Hurricane Karl

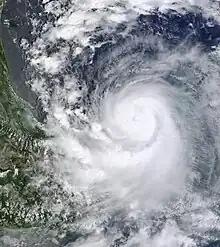
Hurricane Karl rapidly intensifying in the Bay of Campeche on September 16

The hurricane entered a period of rapid intensification after steadily deepening for several hours; its cloud pattern quickly organized, and with cooling convective cloudtops the warm eye became well-defined. Recurving toward the southwest along the building ridge, Karl became a Category 3 hurricane on September 17; it reached its peak intensity of 125 mph (205 km/h) only four hours prior to landfall. Karl became the strongest hurricane ever observed in the Bay of Campeche upon attaining this intensity, a record previously set by Hurricane Item in 1950, – later to be tied by Hurricane Grace in 2021. Despite a sudden increase in minimum central pressure, Karl retained its strength and moved ashore near Veracruz, Mexico as a major hurricane at 16:45 UTC. Once inland, the small storm rapidly weakened over the high terrain, and by early September 18 no deep convection remained around its increasingly disrupted circulation. Around 0900 UTC, the system was declassified as a tropical cyclone as its low-level circulation dissipated, though patches of remnant thunderstorms continued to produce heavy precipitation over the country.